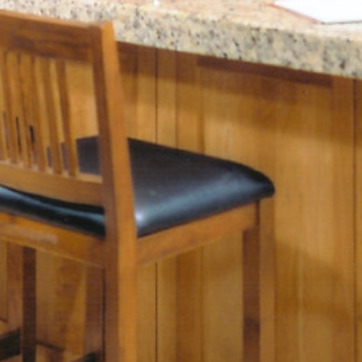
Material: leather